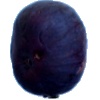
Label: fig